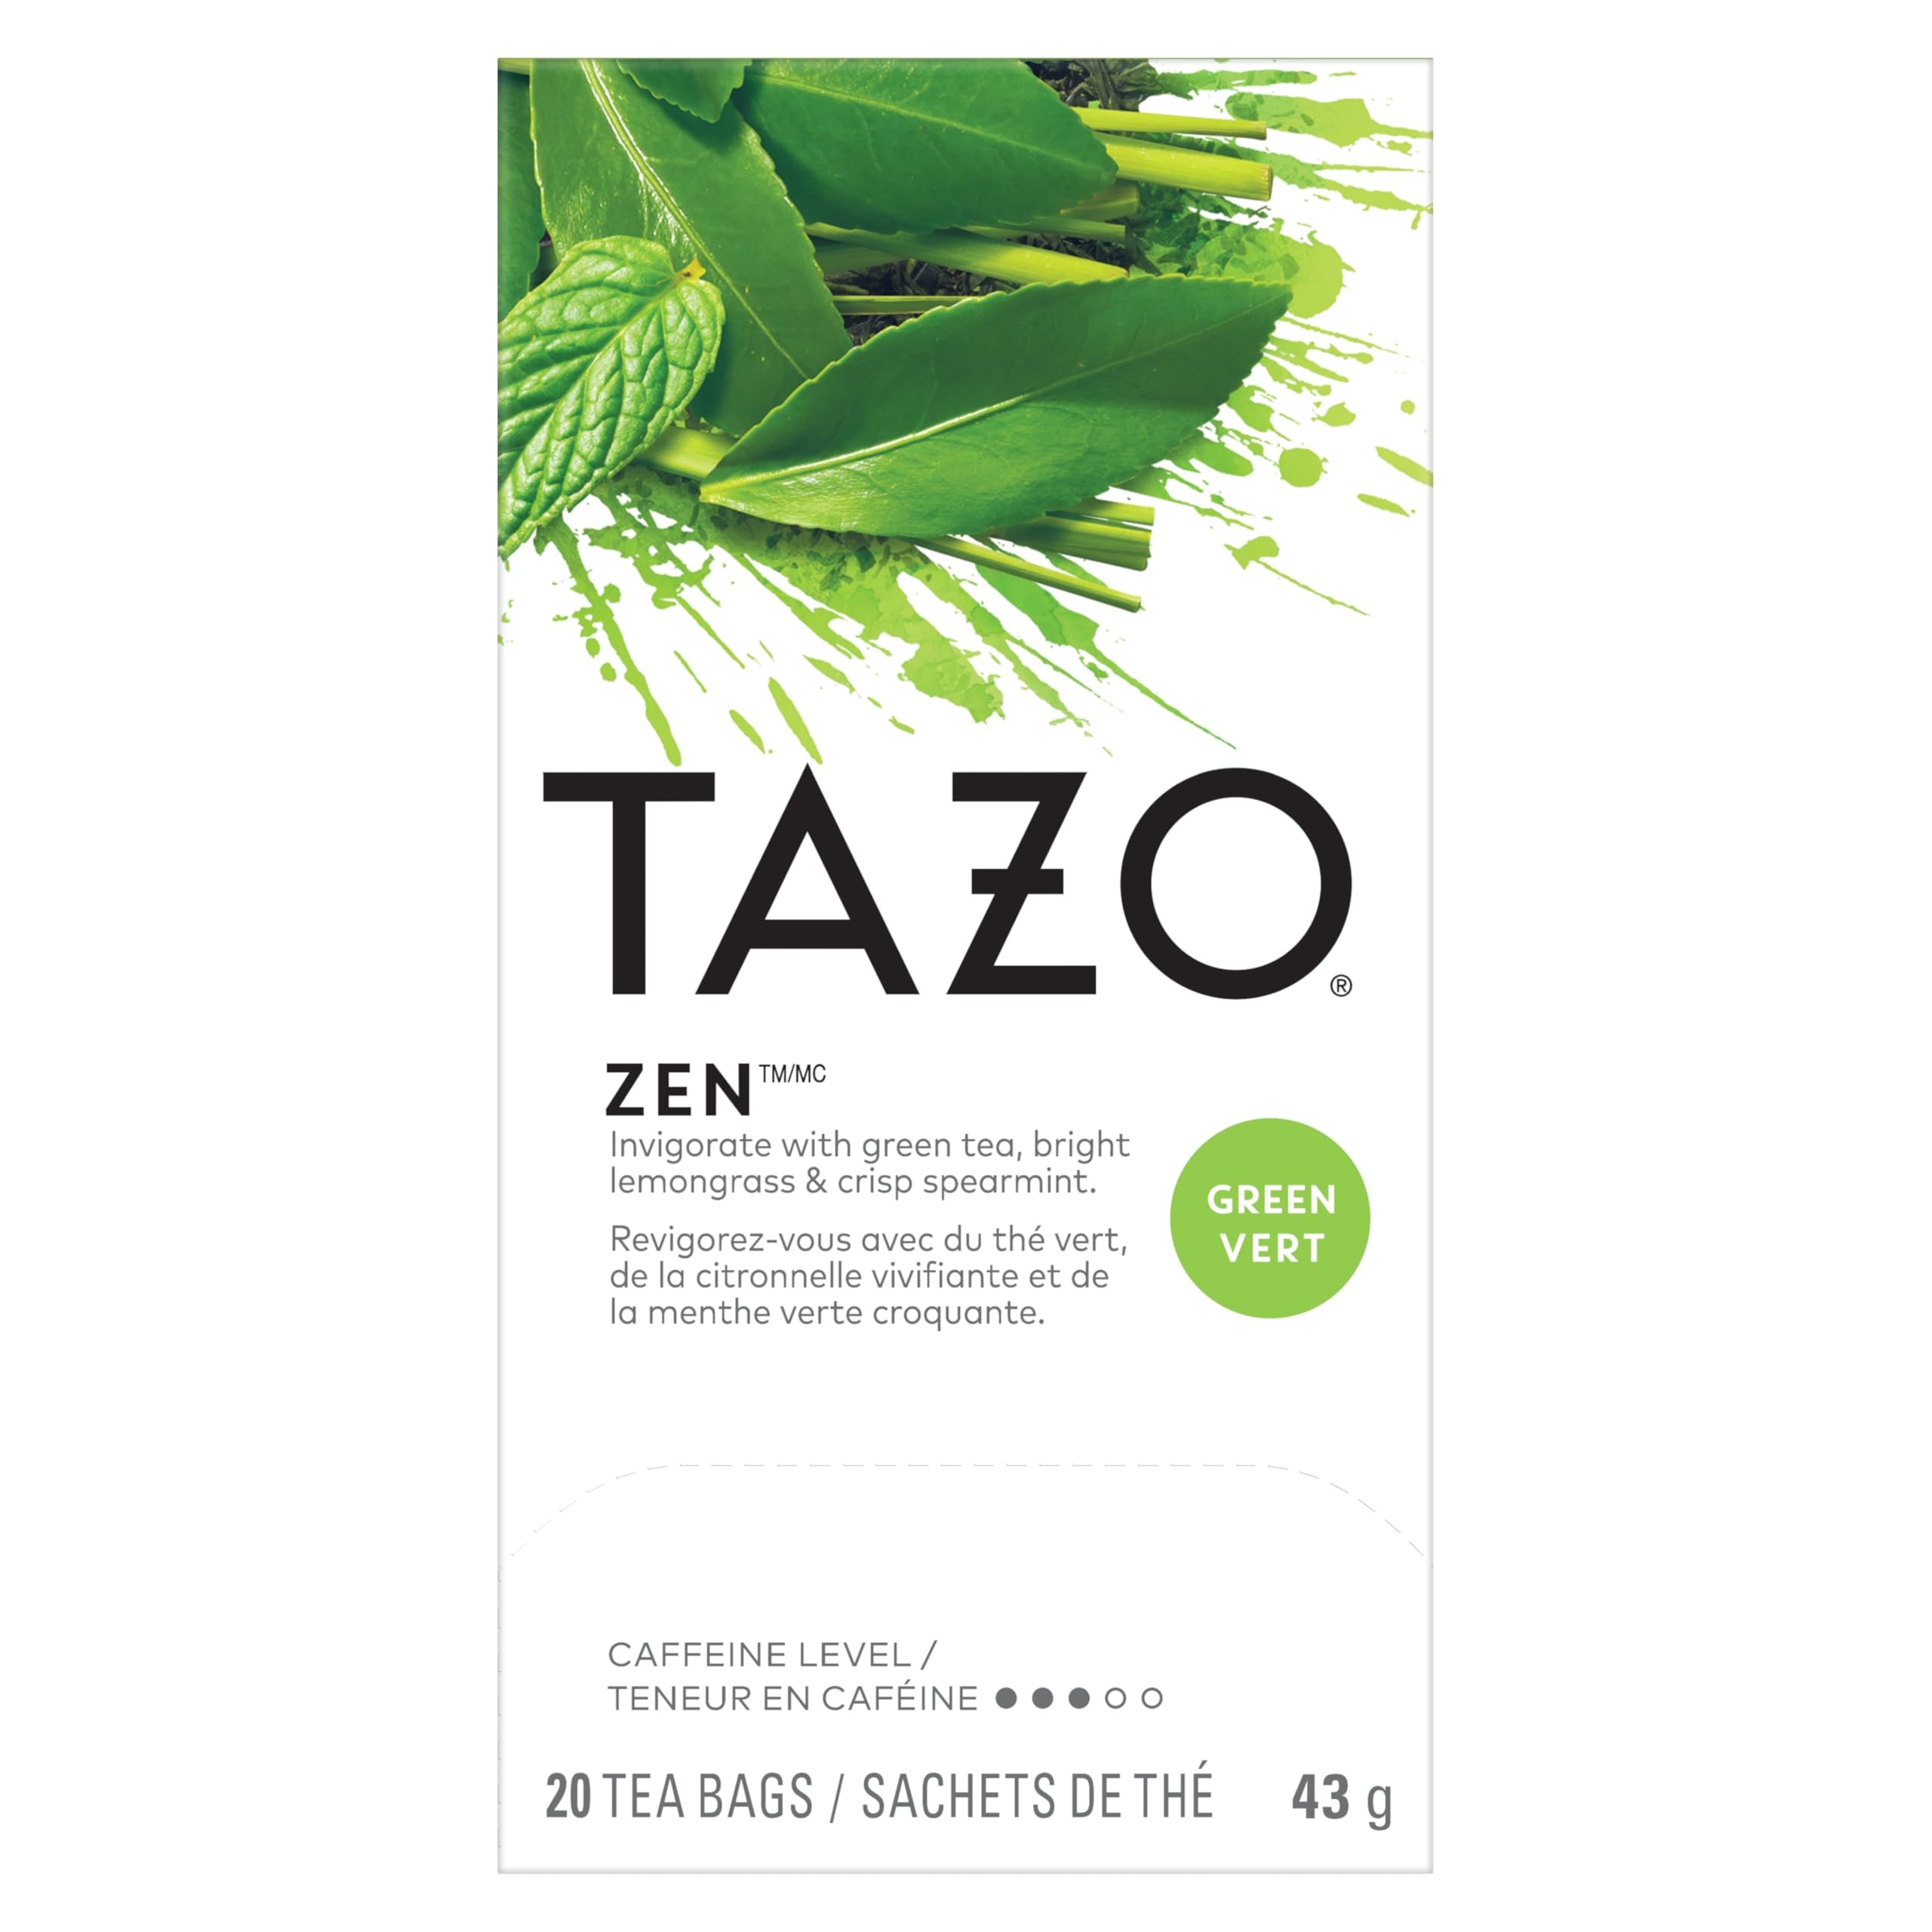
Item Name: Tazo Tea Bags For an Calming Beverage Green Tea Moderately Caffeinated Tea 20 Tea Bags
Bullet Point 1: TAZO Green Tea, green tazo
Bullet Point 2: Green Tea tazo green
Bullet Point 3: TAZO green, tazo tea
Bullet Point 4: TAZO Tea, green, tazo
Bullet Point 5: Tea, tazo, green, tea
Value: 20.0
Unit: Count

Price: 6.07